703 Naval Air Squadron

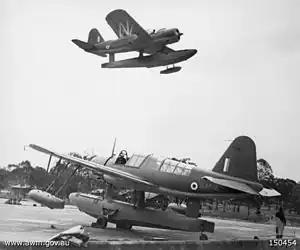

On 3 June 1942, 703 Naval Air Squadron was formed at RNAS Lee-on-Solent (HMS "Daedalus"), Hampshire, England, to operate floatplanes off catapult-equipped Armed Merchant Cruisers (AMC). It was initially equipped with Vought Kingfisher, an American observation floatplanes, supplementing these with Fairey Seafox, a British reconnaissance floatplane and Fairey Swordfish torpedo bomber floatplanes.